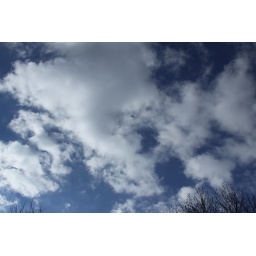
01/21/2011It snowed during the night but by morning the sky was blue with lots of big clouds blowing by all day.